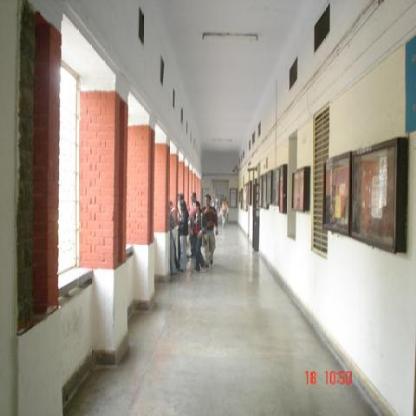
Scene: Indoor